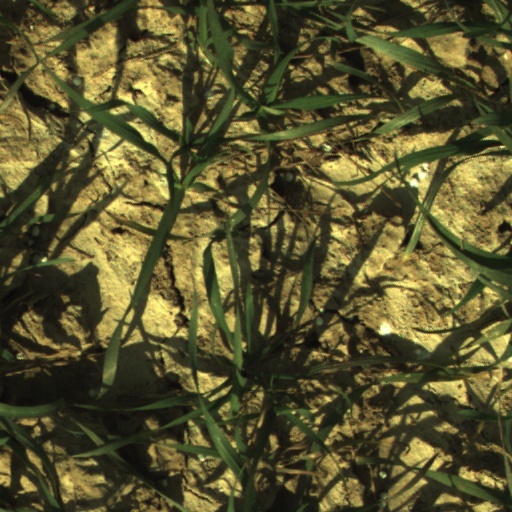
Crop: wheat